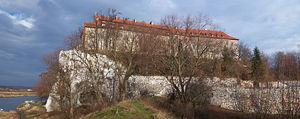
La congrégation de l'Annonciation de la Vierge Marie est une union d'abbayes et de maisons bénédictines autonomes formée au sein de la confédération bénédictine en 1920. Elle regroupe actuellement 38 maisons. Son abbaye territoriale, ou archi-abbaye, se trouve à Trèves en Allemagne et elle est dirigée depuis 2004 par le T.R.P. Ansgar Schmidt.